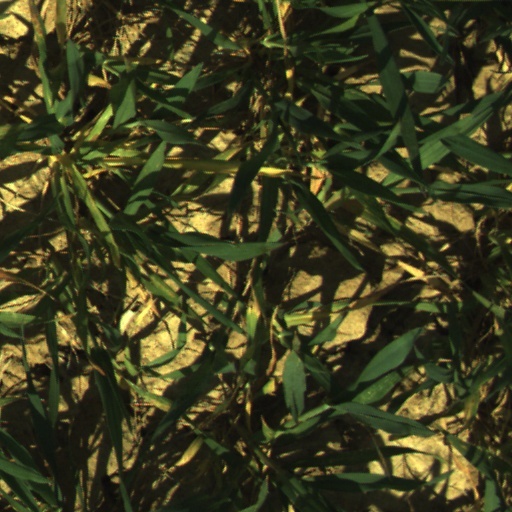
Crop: wheat